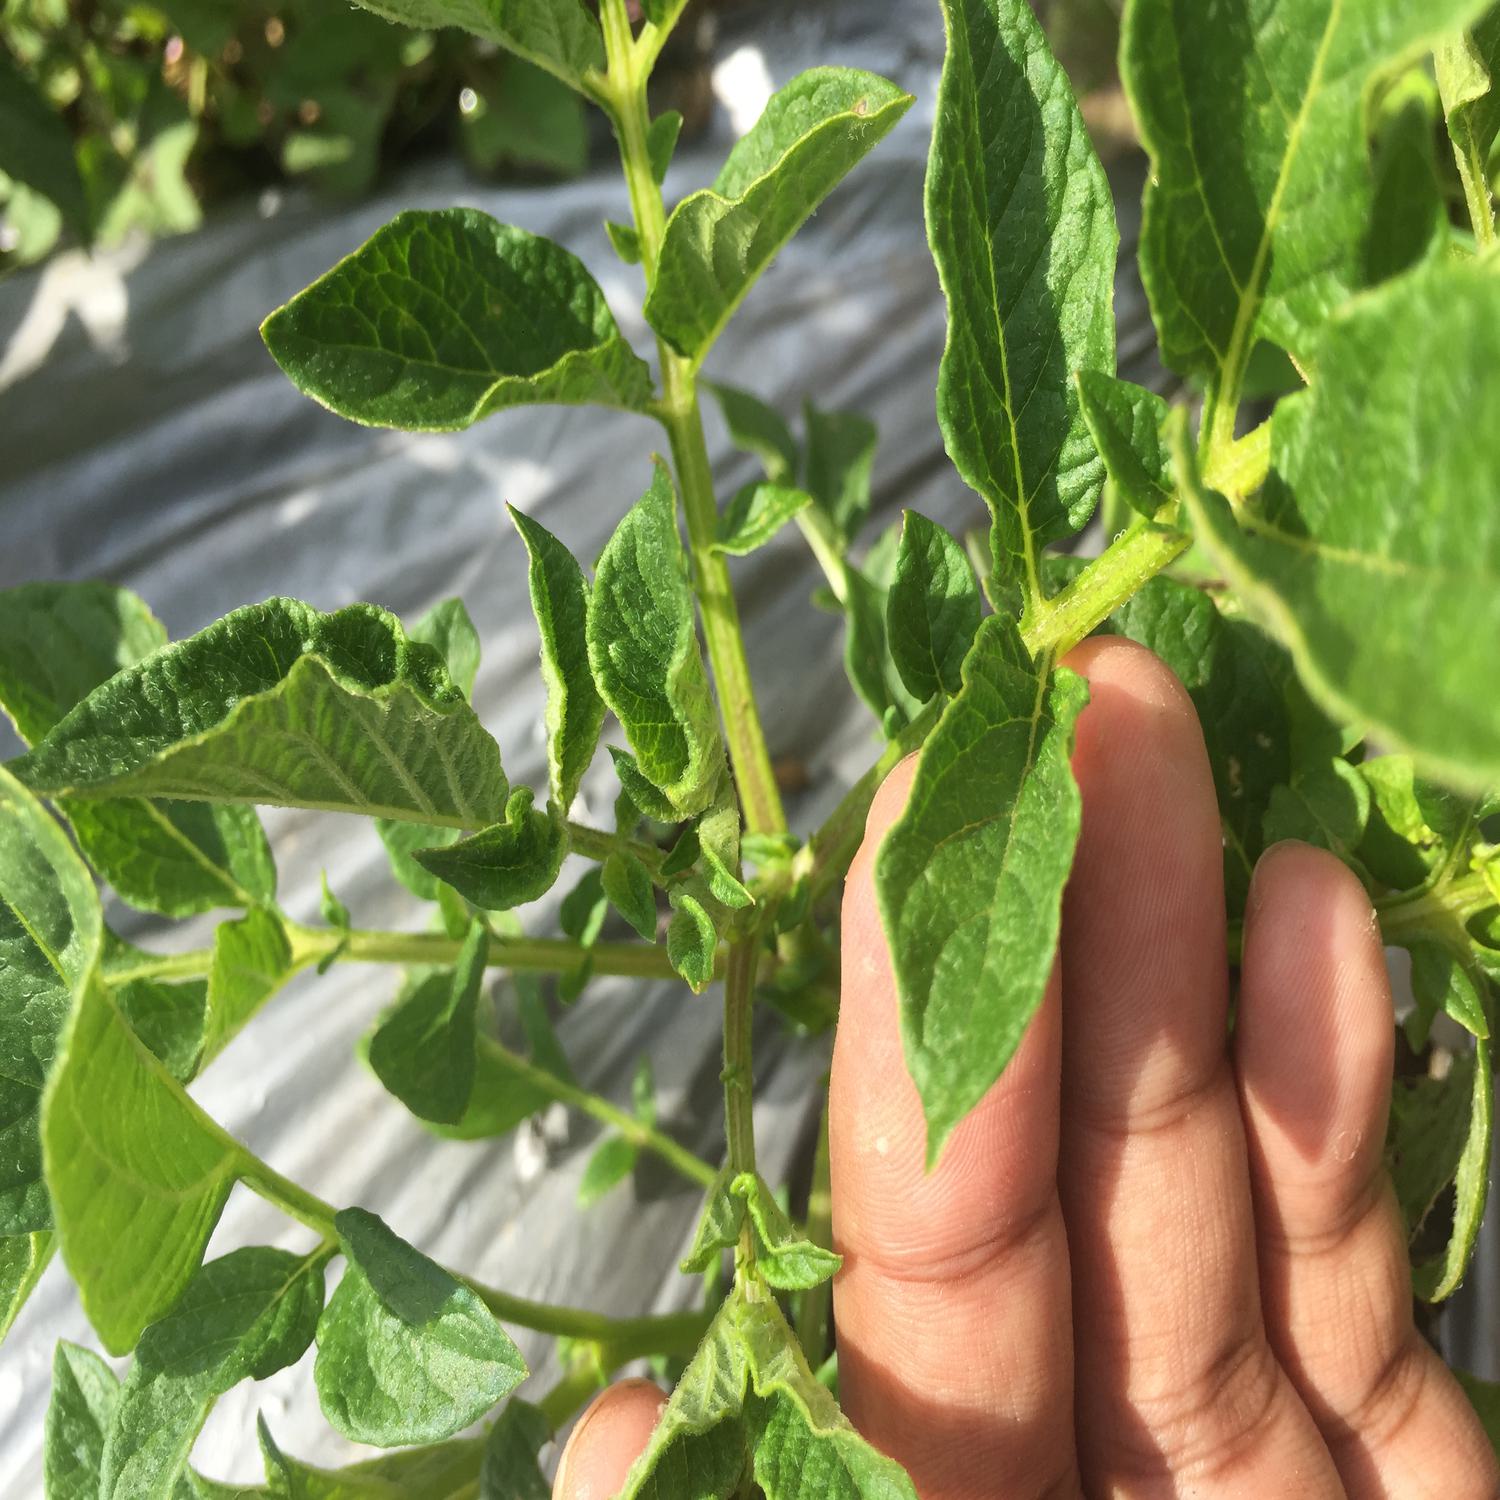
Etiqueta: Virus